2011 Formula Future Fiat season

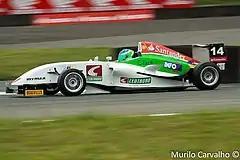
Guilherme Silva in the final race of 2011 season at Velopark.

The 2011 Formula Future Fiat season was the second Formula Future Fiat season. It began on 27 March at Londrina and concluded on October 30 at Velopark, after 12 races to be held at six meetings.